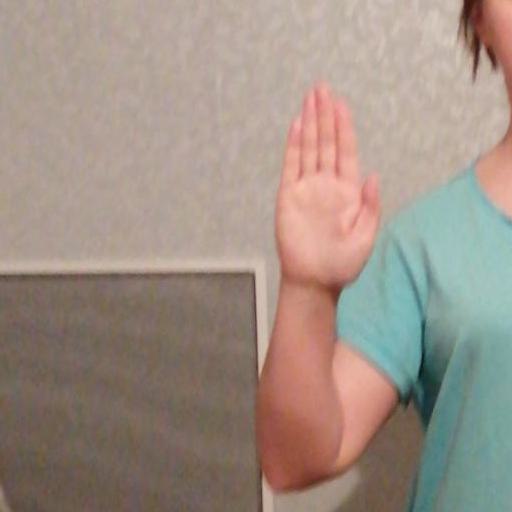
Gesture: stop